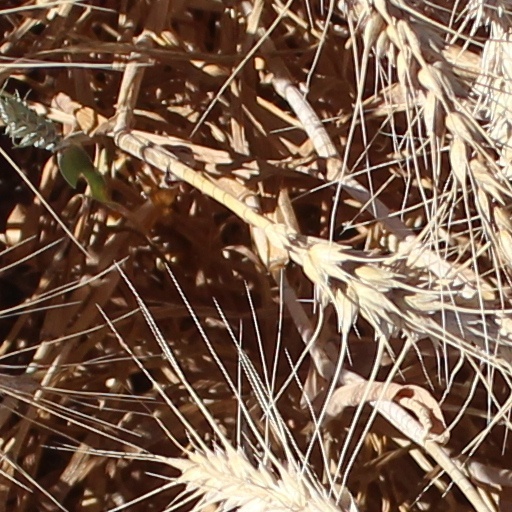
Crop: wheat